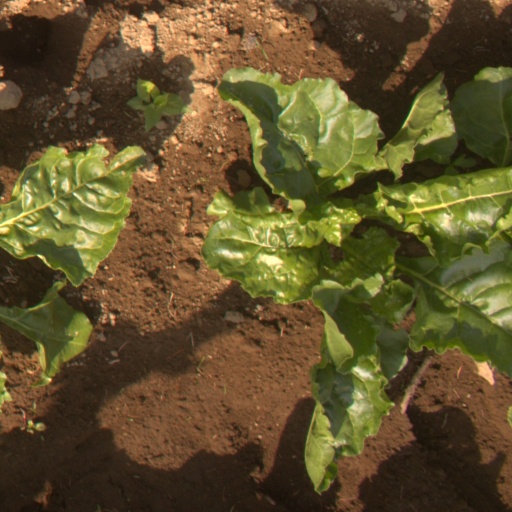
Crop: sugar beet